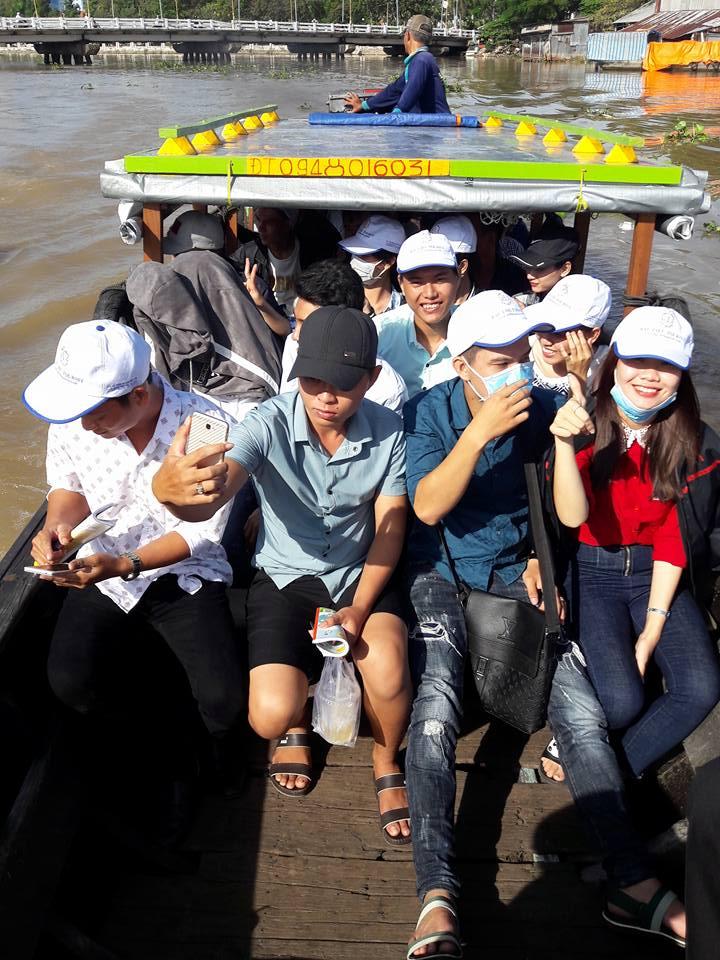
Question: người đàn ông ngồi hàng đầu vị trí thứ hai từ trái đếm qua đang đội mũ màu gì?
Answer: màu đen